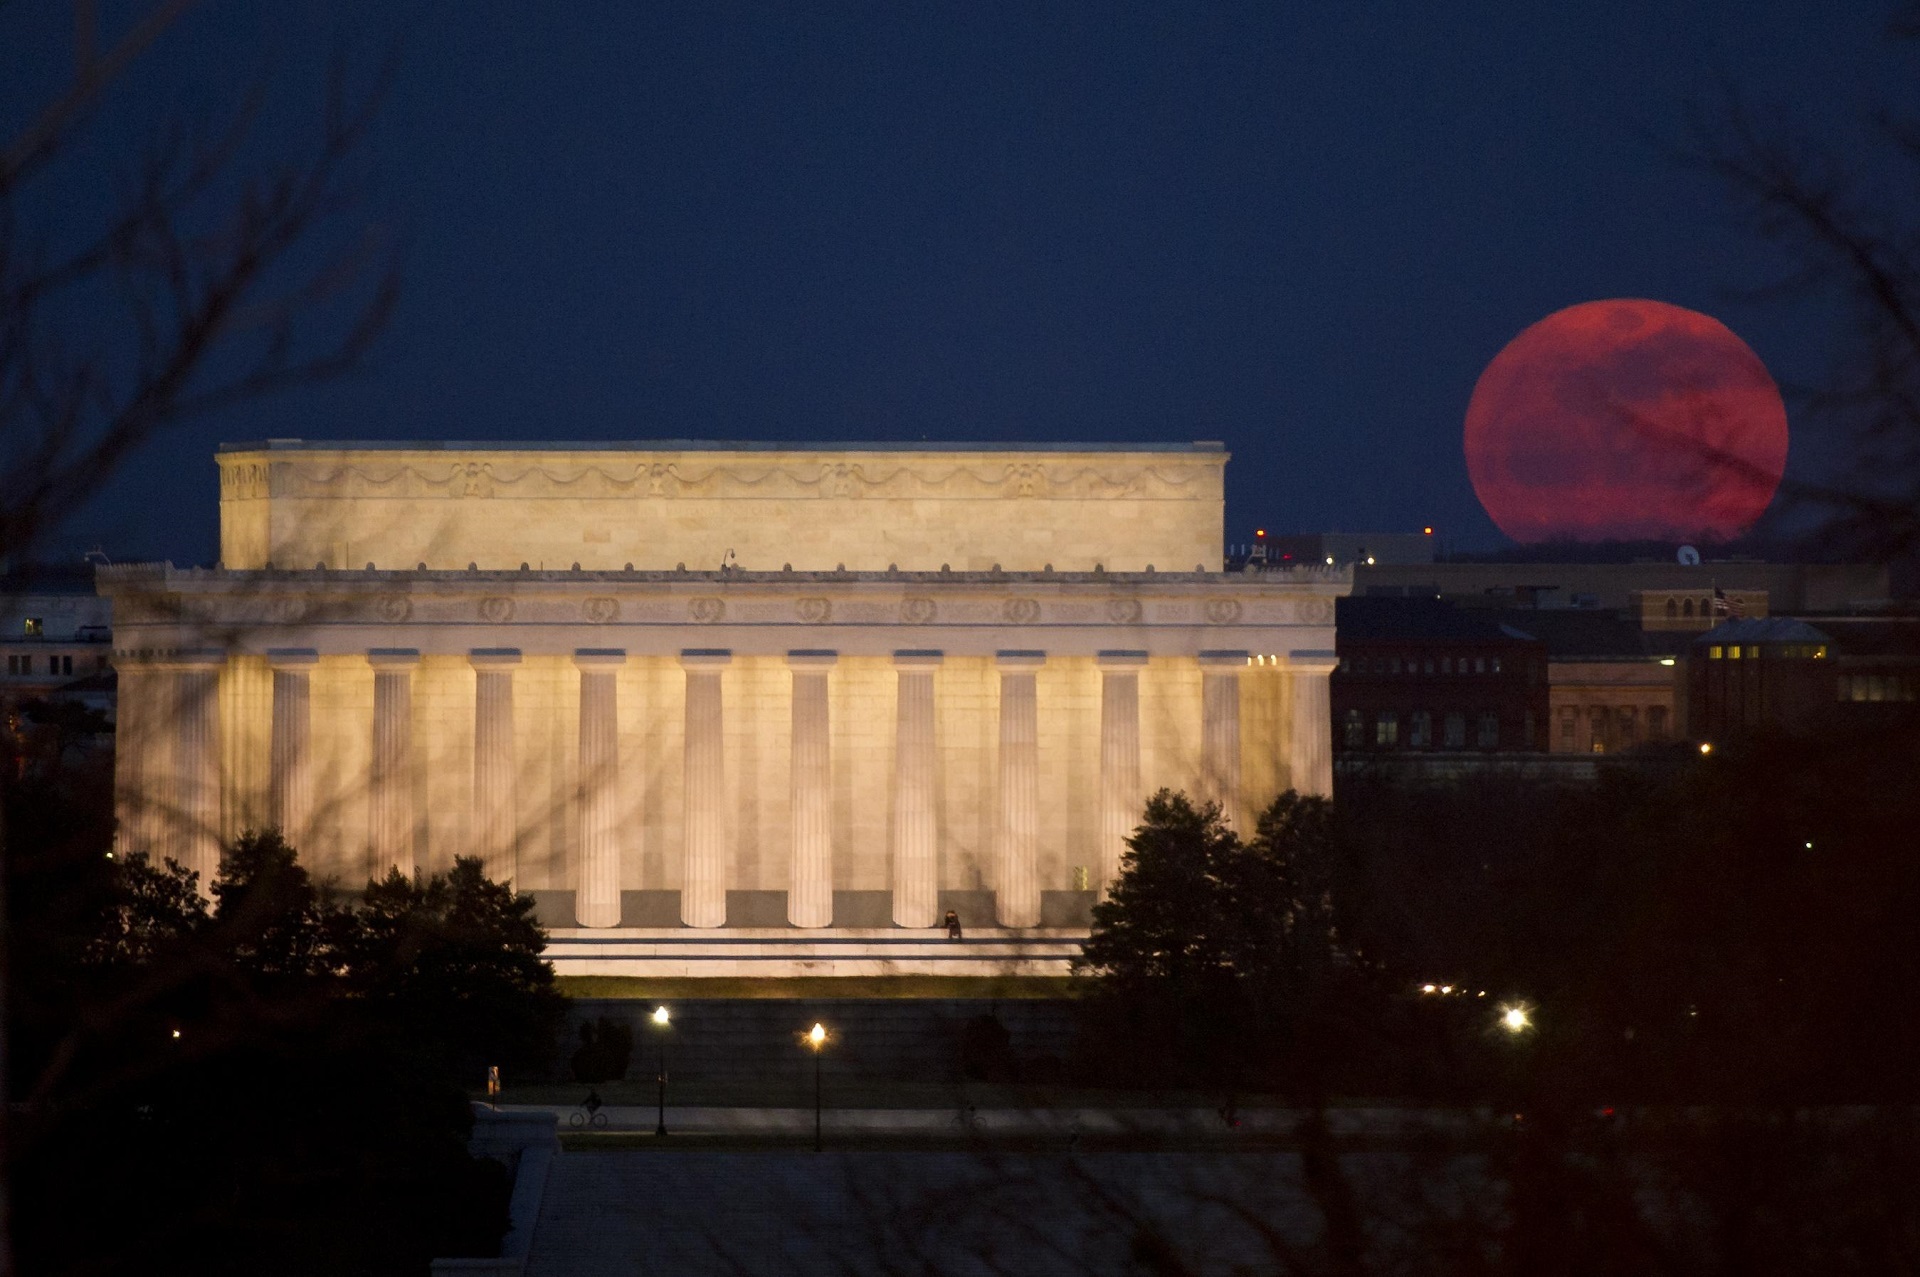
light, architecture, night, monument, cityscape, tourist, travel, dusk, evening, reflection, sight, symbol, america, darkness, sightseeing, historic, lighting, full moon, washington, capital, theatre, lunar, d, famous, attractions, c, shape, destination, lincoln memorial, atmosphere of earth